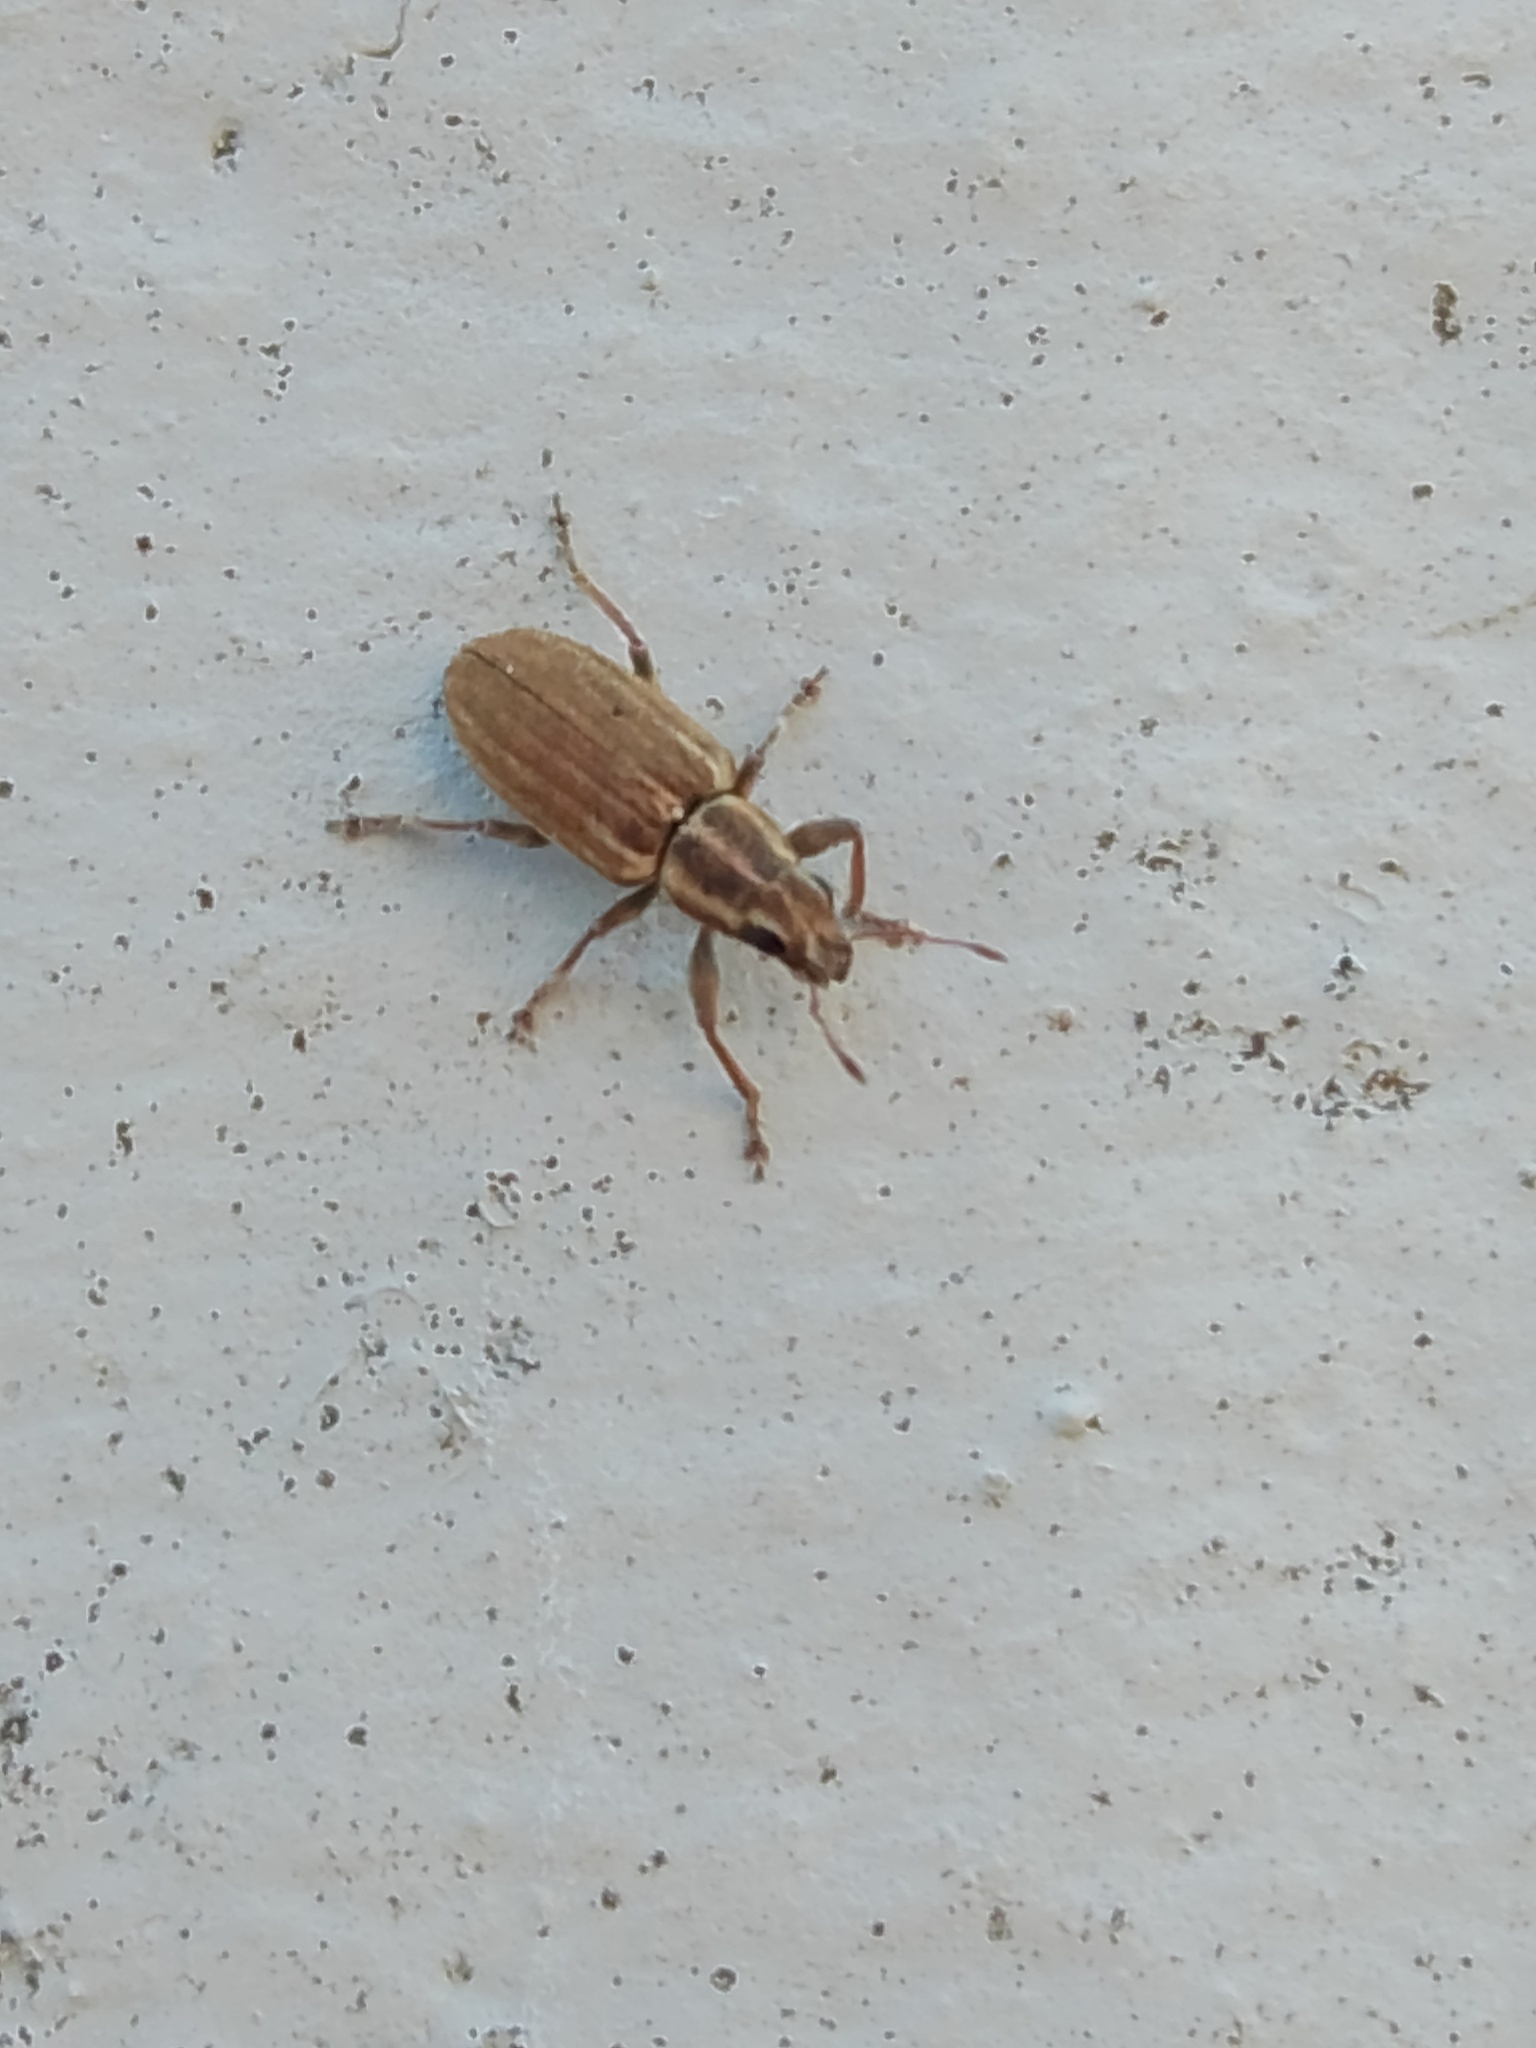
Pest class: pea_leaf_weevil